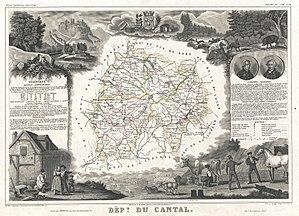
Cet article présente l'histoire, les caractéristiques et les événements significatifs ayant marqué le réseau routier du département du Cantal en France.